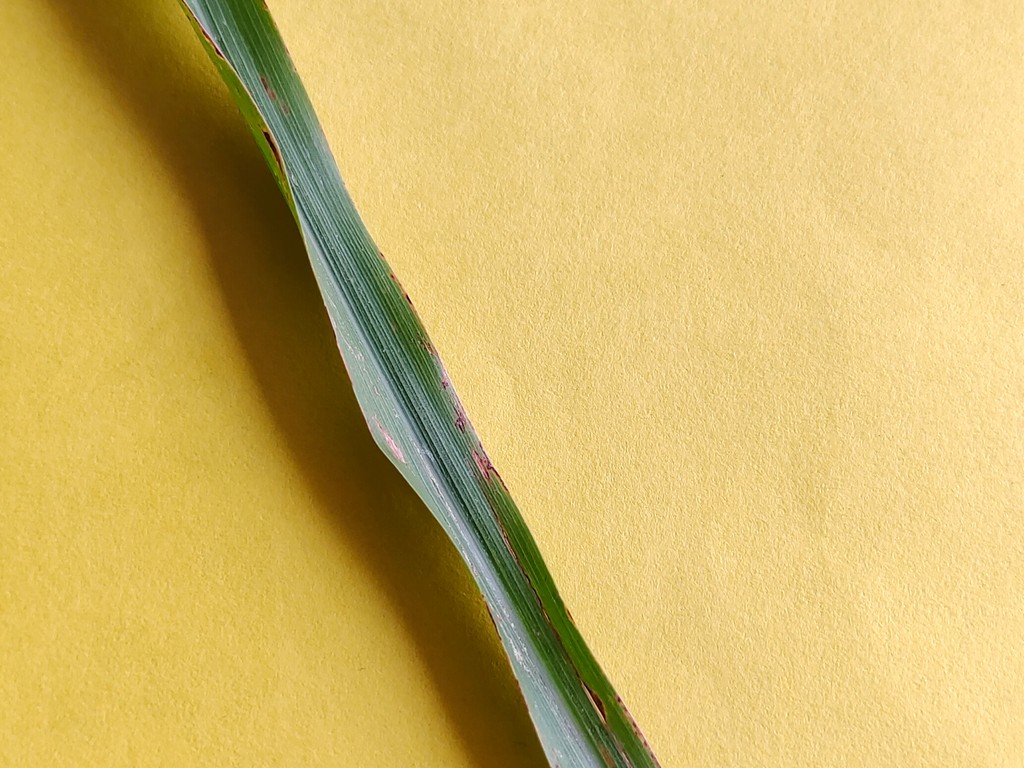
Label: Unhealthy